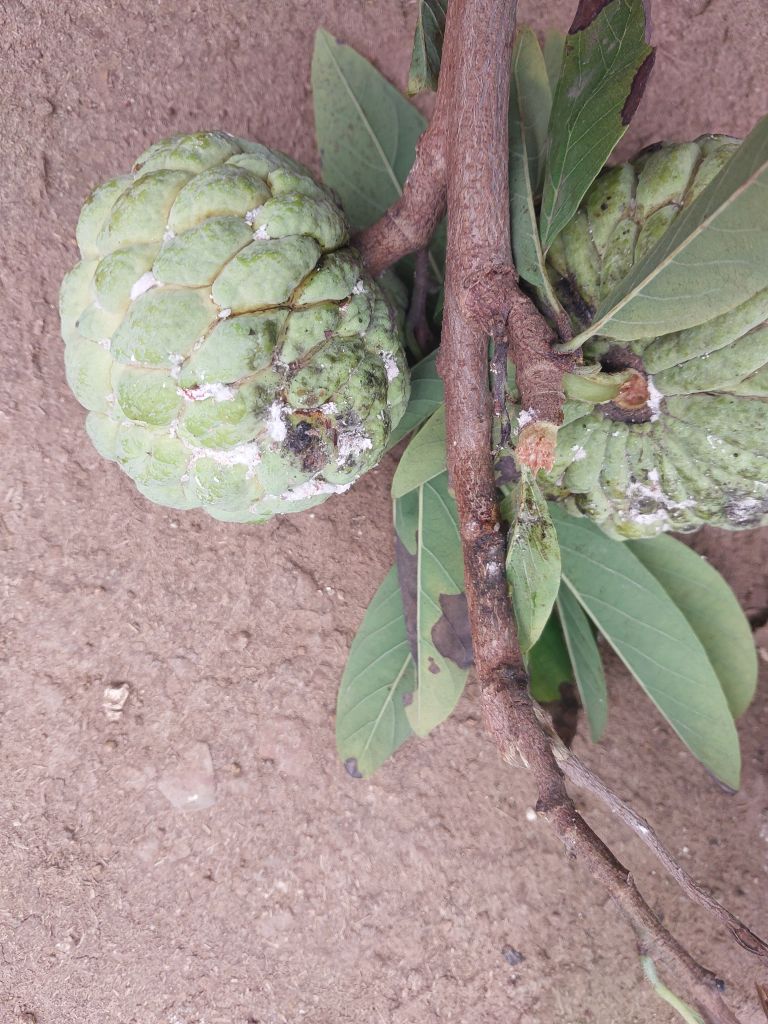
Disease label: Leaf spot on fruit